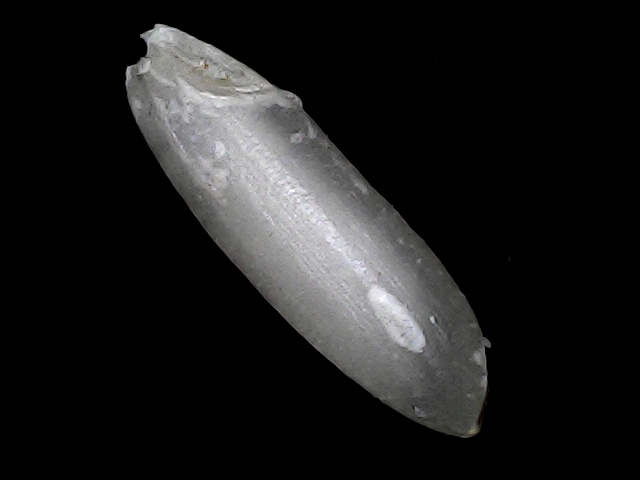
Rice variety: BRRI67